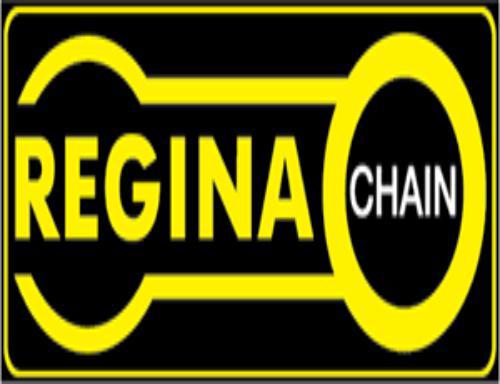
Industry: Clothes